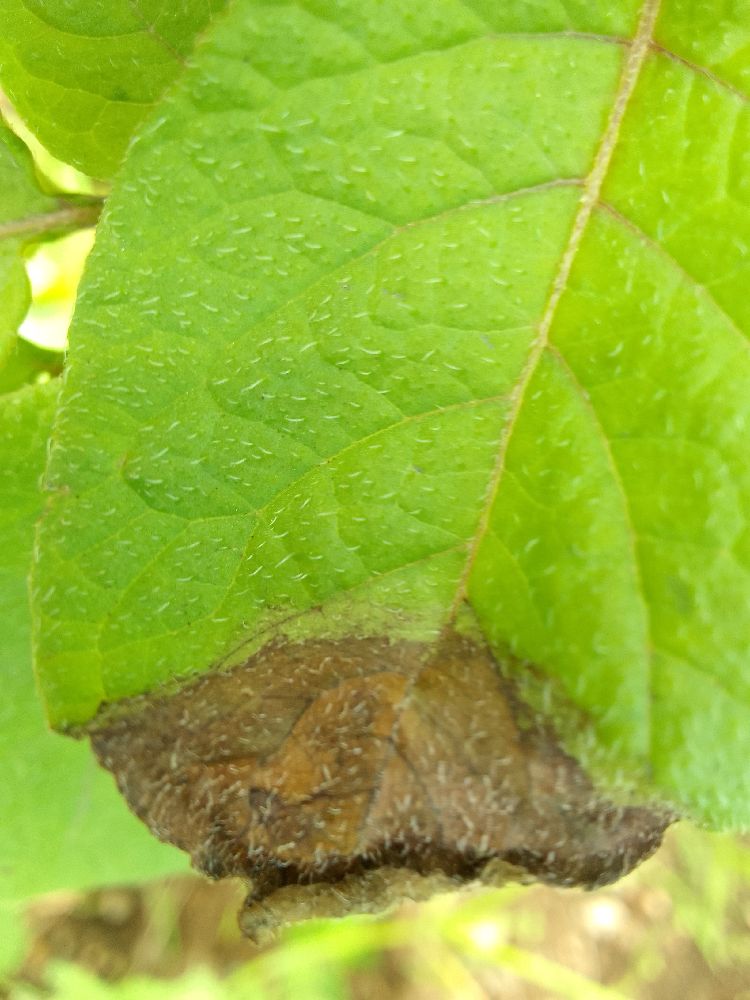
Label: Late blight